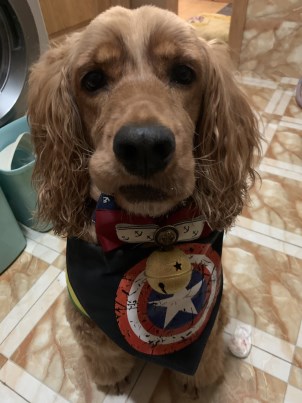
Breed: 286-n000111-cocker_spaniel